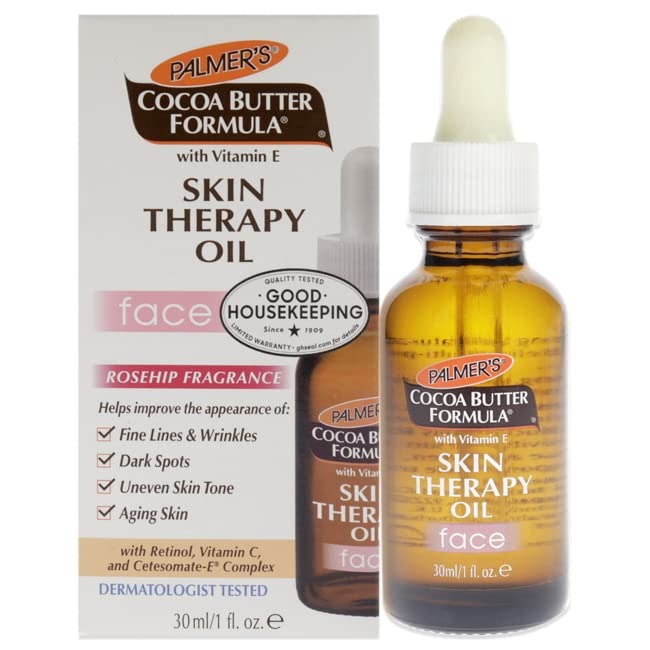
Item Name: Palmer's Cocoa Butter Formula Skin Therapy Oil With Vitamin E - Face, 1 Ounce
Bullet Point 1: Combines 10 natural oils, Retinol and Vitamin C to tackle the most troubling signs of aging skin.
Bullet Point 2: Non-Comedogenic, hypoallergenic & dermatologist tested.
Bullet Point 3: Absorbs quickly.
Value: 1.0
Unit: Ounce

Price: 11.99